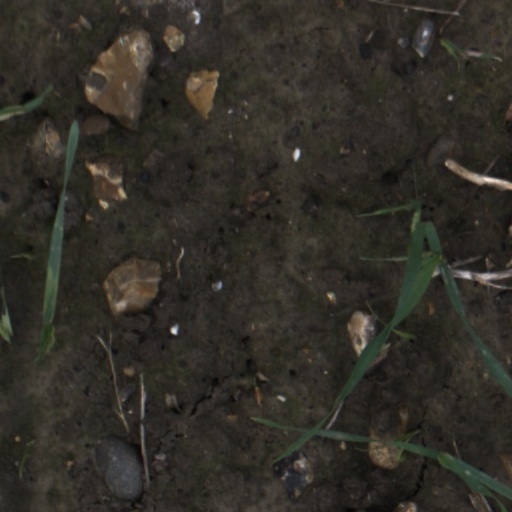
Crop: wheat